Succession to Muhammad

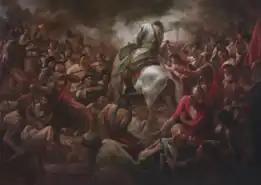
"The Skies Fell", an oil painting by Hassan Rouholamin that portrays the final hours of Husayn's life.

Abu Bakr adopted the title of "khalifat rasul Allah", commonly translated as the successor to the messenger of God. This was shortened to "khalifa", from which the word caliph arose. Abu Bakr's tenure as the caliph lasted just over two years. Though he was appointed caliph by those at Saqifah, Abu Bakr designated Umar as his successor, reportedly against the advice of the Quraysh elders. Umar was instrumental in the ascension of Abu Bakr to the caliphate.